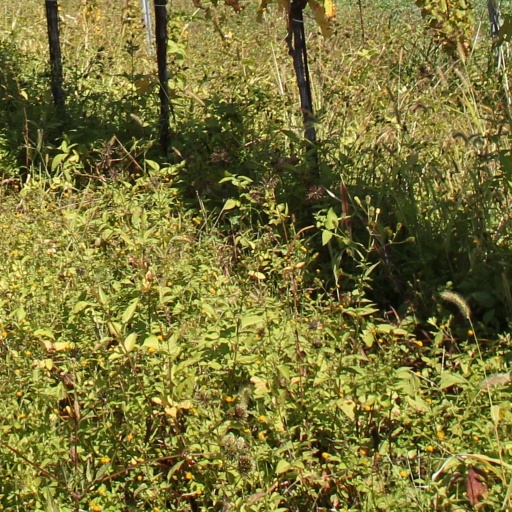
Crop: grape